Squamish people

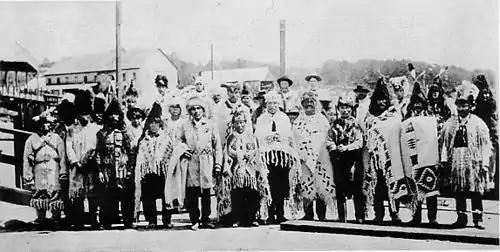
A Delegation of various Salish leaders in Vancouver wearing traditional regalia in 1906

Traditionally, the leadership was grouped with each family having a "siy̓ám̓", which loosely translates as "highly respected person". This person would act in the best interest of his family and make decisions based on the group consensus of the family he represented. The "siy̓ám̓" has been described as "...the best talker – not chairman, (our people) have no chairman – but man who says the most wise things". The "siy̓ám̓" was usually chosen by factors which included his status and respect within the community, the village and other Indigenous nations, and how much he exemplified the characteristics of a noble person, such as humility, respect, generosity, and wisdom.